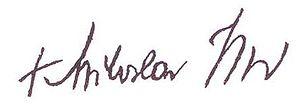
Miloslav Vlk, né le 17 mai 1932 et mort le 18 mars 2017 à Prague, est un cardinal tchèque, archevêque de Prague en République tchèque de 1991 à 2010.